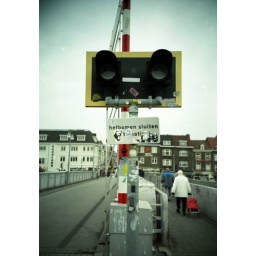
boat bridge in maastricht